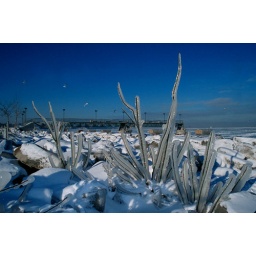
icicle found on the beach of lake erie, cleveland, is formed by the freezing of dripping water